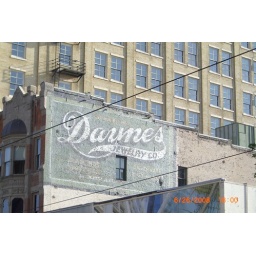
An ad on the side of a building in Salt lake city